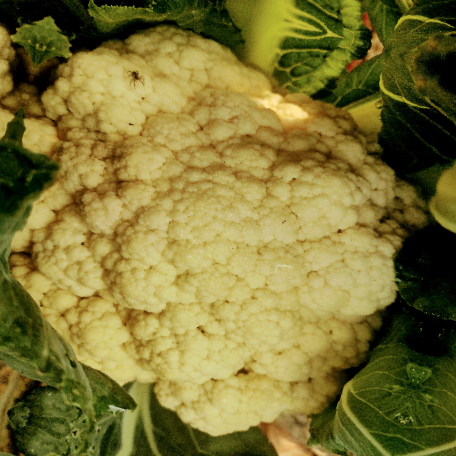
Label: Disease Free